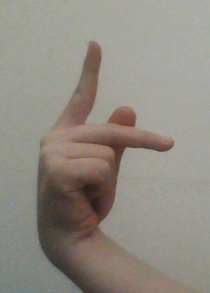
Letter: dha